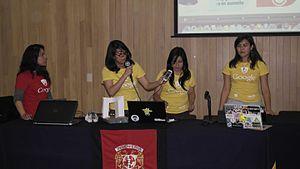
Le mot hackathon désigne un événement durant lequel des groupes de développeurs volontaires se réunissent pendant une période de temps donnée afin de travailler sur des projets de programmation informatique de manière collaborative. C'est un processus créatif aux objectifs larges et variés souvent axés sur la proposition de solutions informatiques innovantes, l'amélioration de logiciels existants ou la conception de nouvelles applications dans le domaine des technologies numériques.